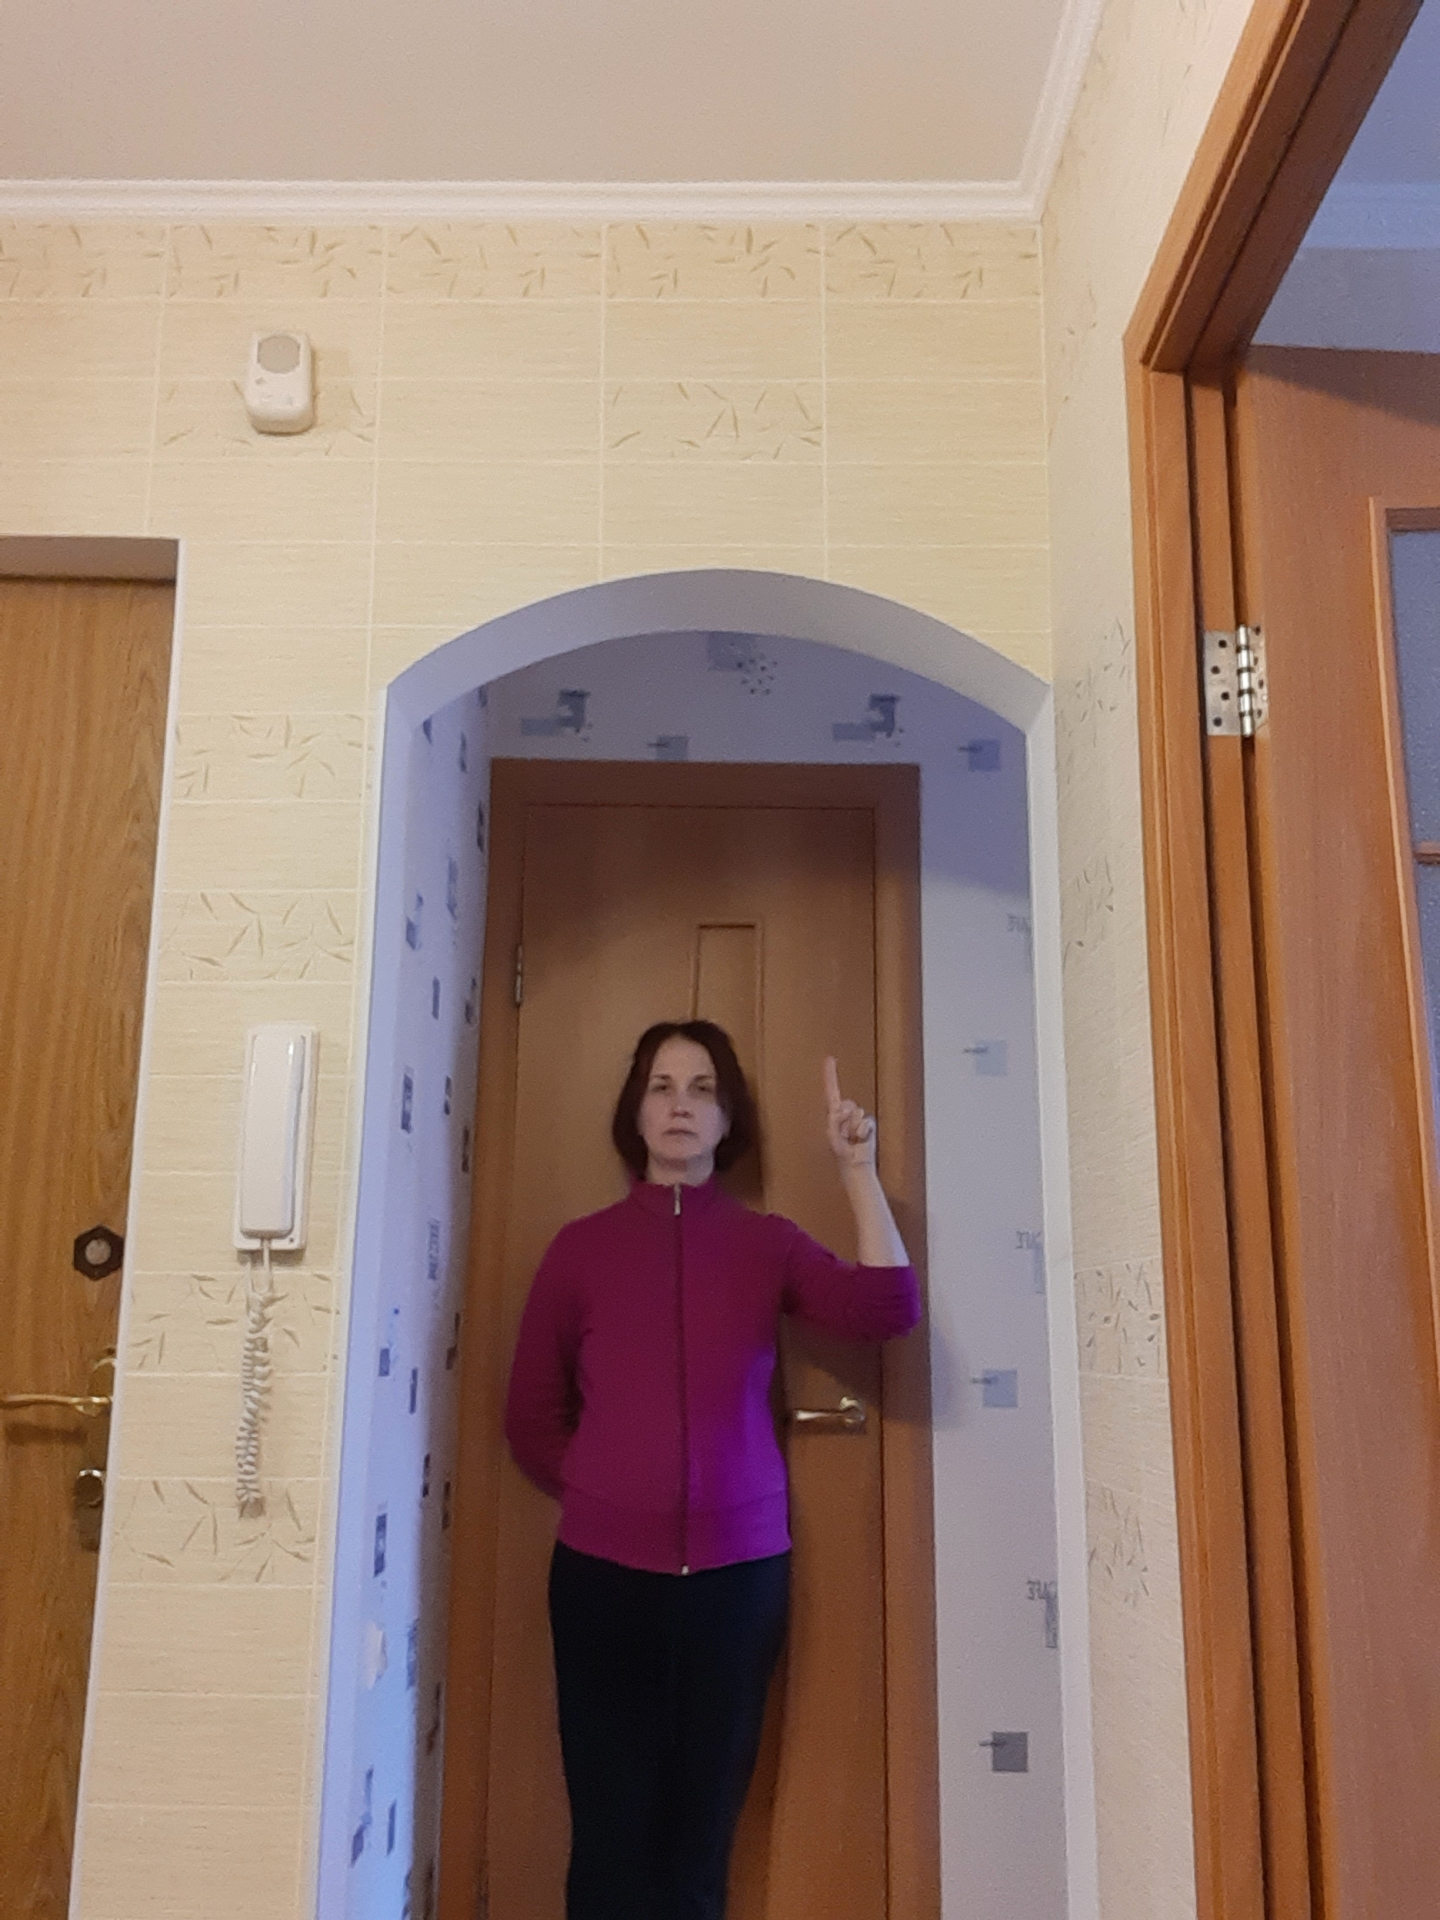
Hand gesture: one